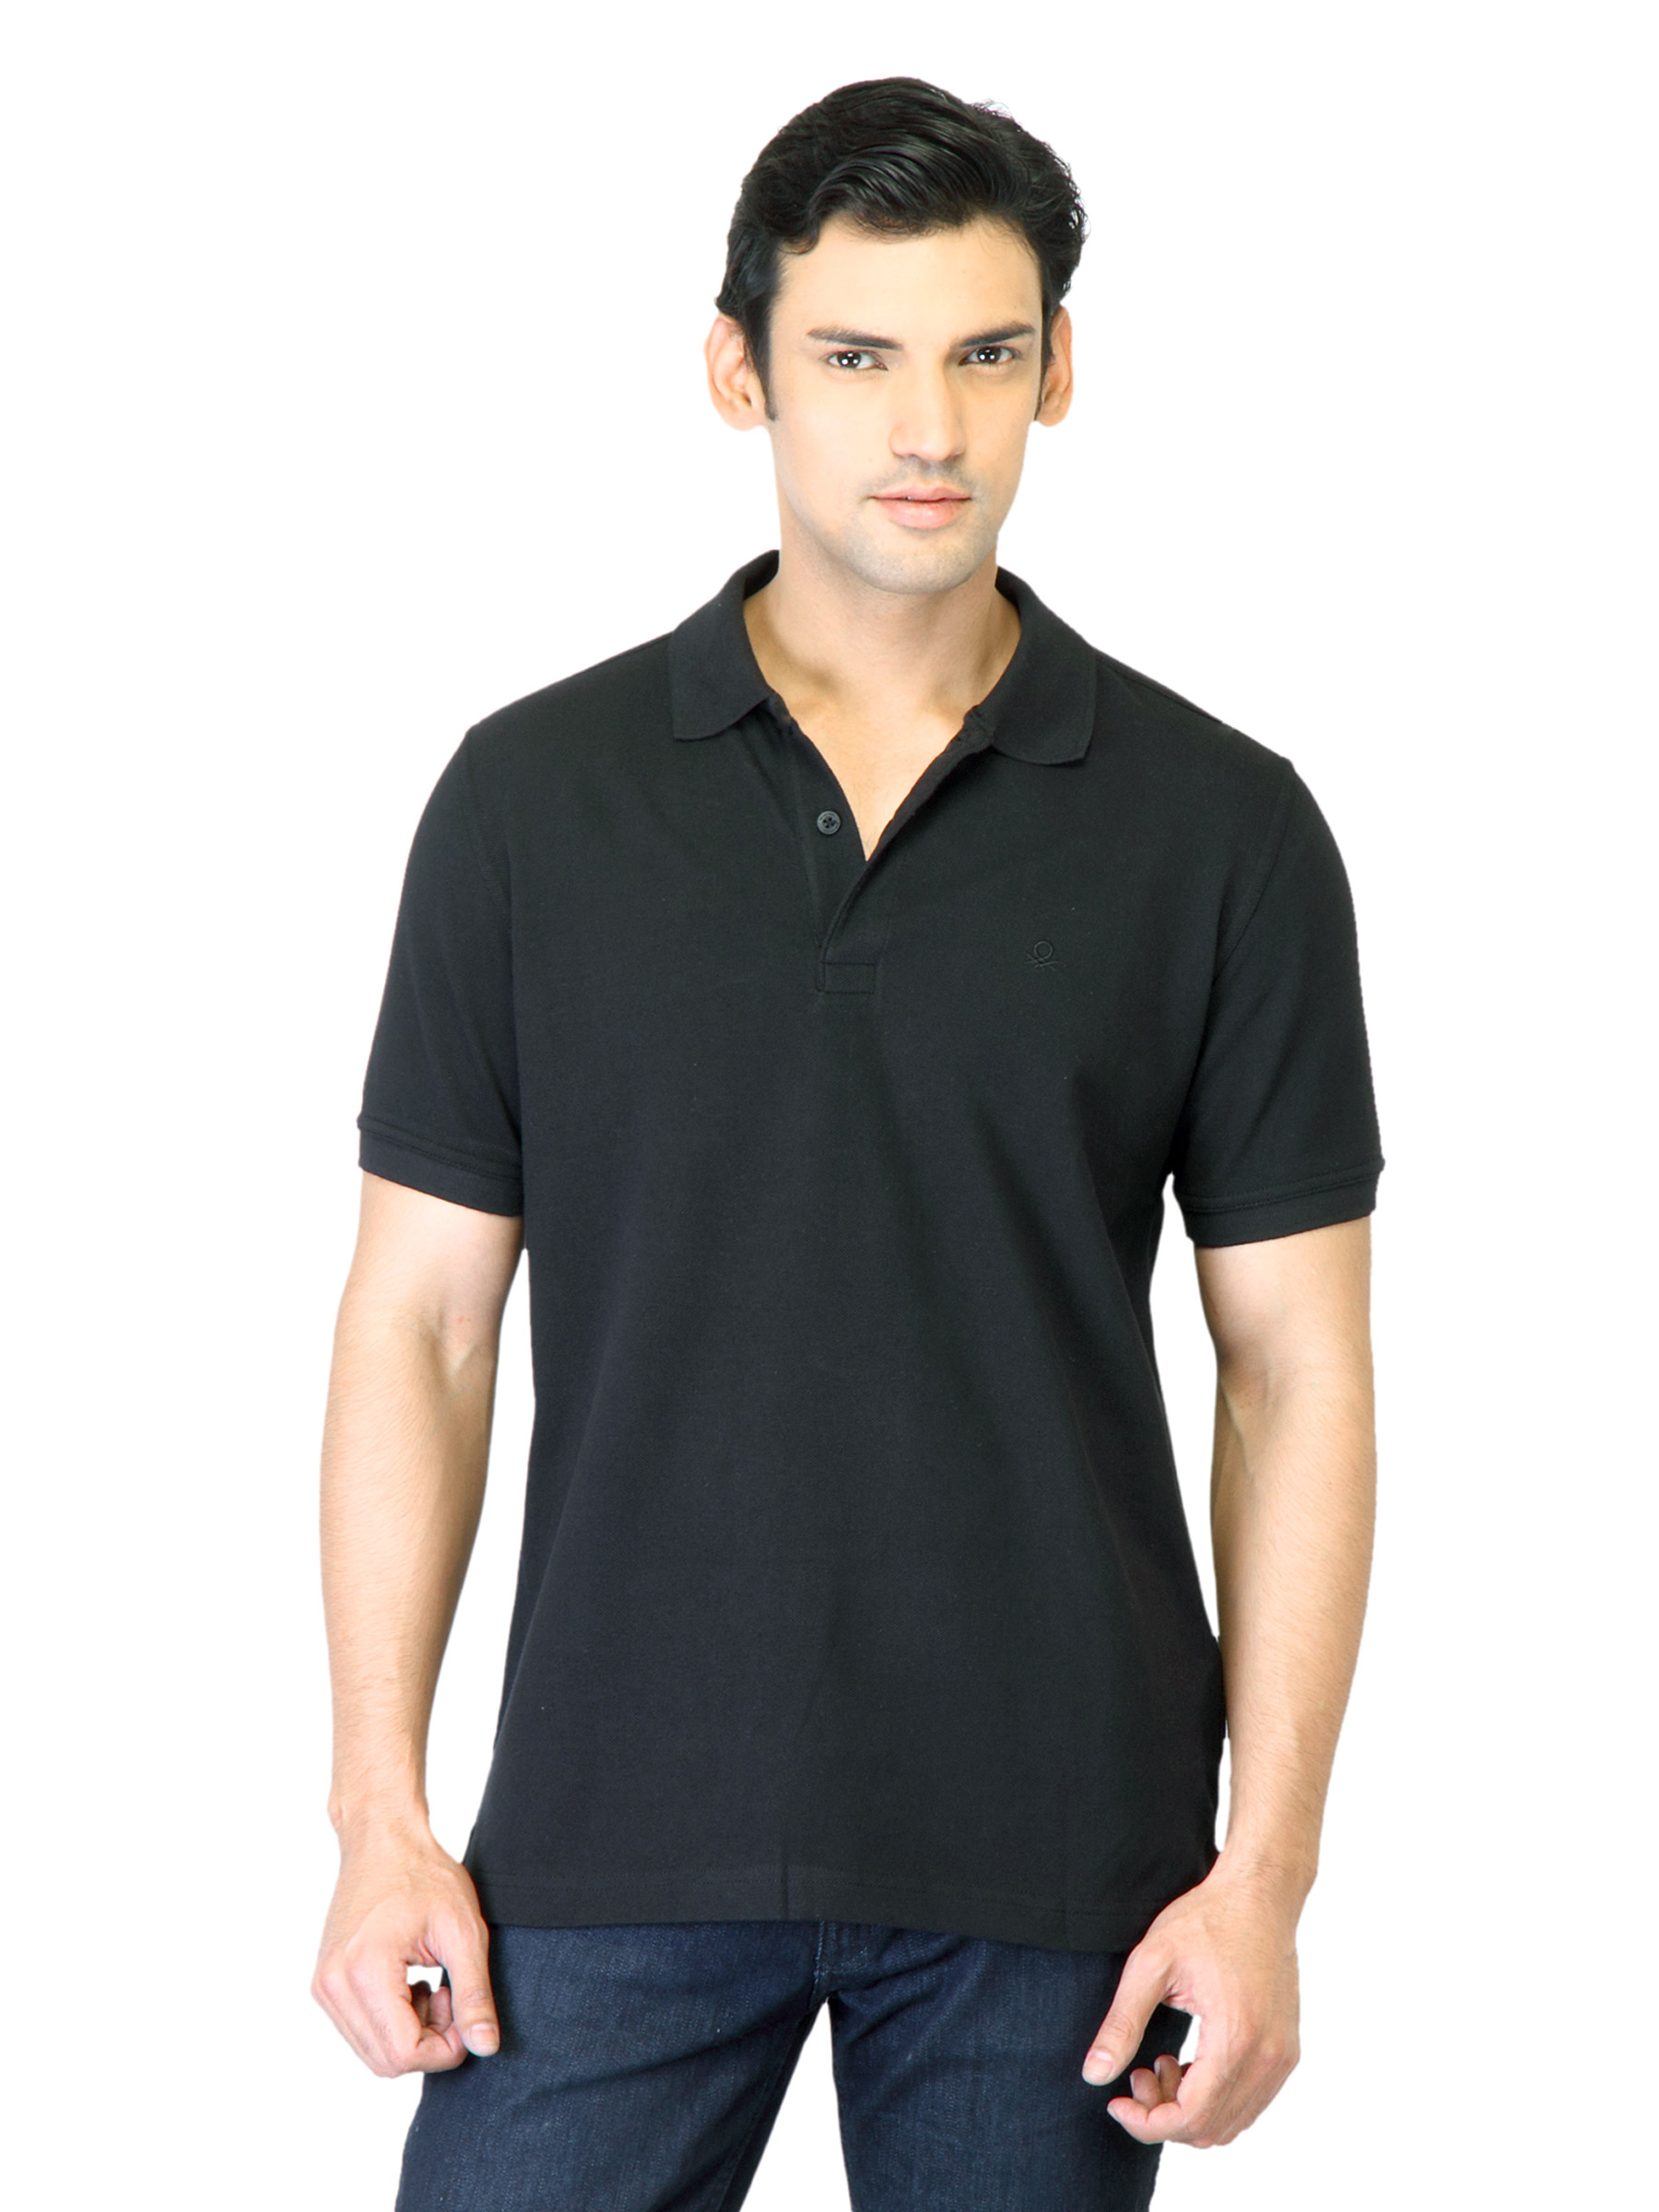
United Colors of Benetton Men Black T-shirt
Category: Apparel / Topwear / Tshirts
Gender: Men
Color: Black
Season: Fall 2011
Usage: Casual